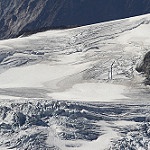
Label: mountain